Pacific Pinball Museum

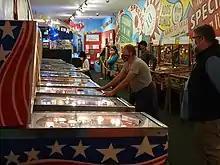
The Pacific Pinball League Playing a challenge in the History Room

The museum hosts the Pacific Pinball League on Wednesday nights beginning at 6:30PM. There are four seasons per year (with 10 weeks total per season ). Attending a minimum of three of eight regular weeks qualifies a player for Finals. League start dates are announced on the website, Pacific Pinball Social Media Accounts and the Pacific Pinball League Facebook page. Prospective players can join by coming to any league night, and the league is open to all ages and skill levels, even first-timers. Veteran players are available to show new players the basics and even some advanced skills. Players who compete in the Finals will have a World Pinball Player ranking.